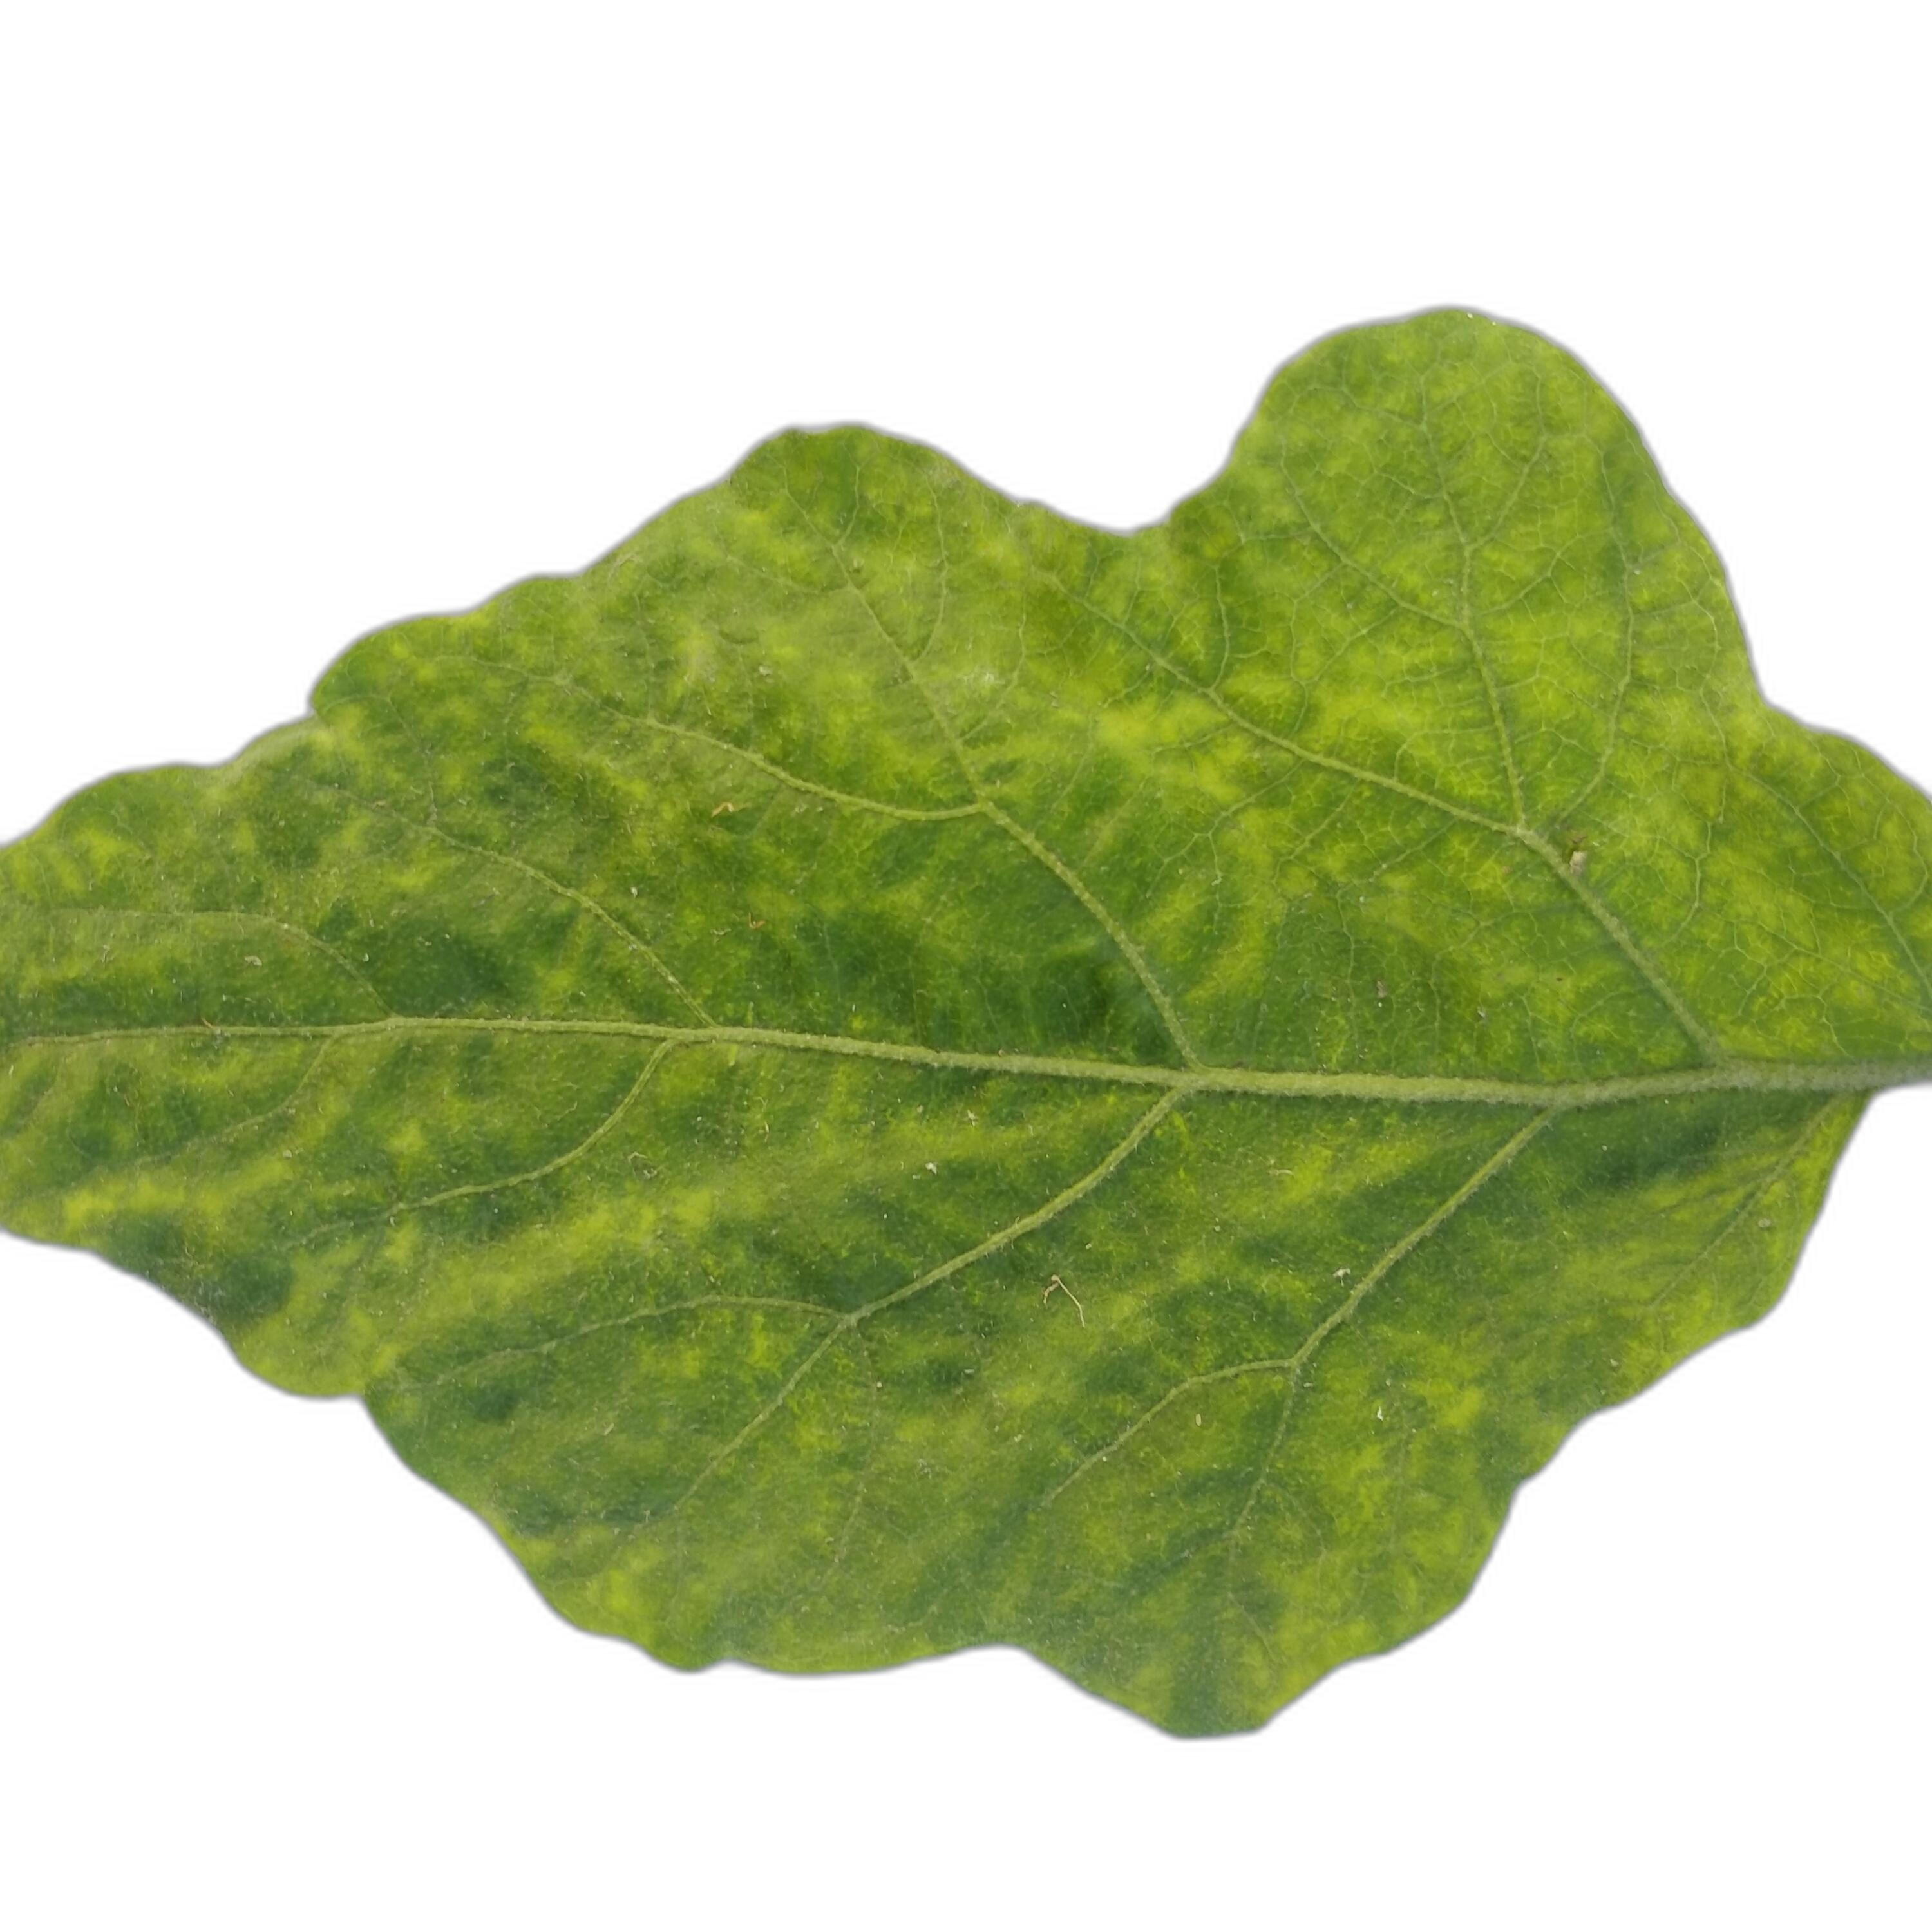
Label: Mosaic Virus Disease